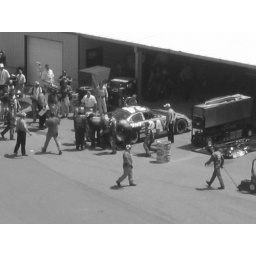
The best kind of 24 car is one that's been wrecked by my boy Tony